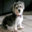
Label: dog